CSS David

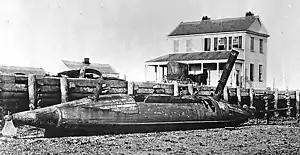
Photograph of a captured "David"-class torpedo boat (possibly CSS "David" herself), taken after the fall of Charleston in 1865

On the night of October 5, 1863, "David", commanded by Lieutenant William T. Glassell, CSN, left Charleston Harbor to attack the casemate ironclad steamer . The torpedo boat approached undetected until she was within of the blockader. Hailed by the watch on board "New Ironsides", Glassell replied with a blast from a shotgun and "David" plunged ahead to strike. Her spar torpedo detonated under the starboard quarter of the ironclad, throwing high a column of water which rained back upon the Confederate vessel and put out her boiler fires. Her engine dead, "David" hung under the quarter of "New Ironsides" while small arms fire from the Federal ship spattered the water around the torpedo boat.